Mr Ponsonby

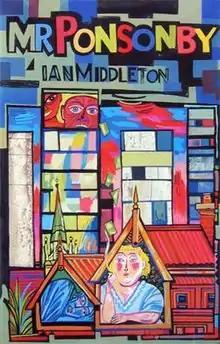

Mr Ponsonby is the fourth novel from noted New Zealand author Ian Middleton, and is described as "his eulogy to a gentrifying Ponsonby". He had an intimate connection with Ponsonby (a suburb in Auckland, New Zealand), where the book is set, beginning in 1942 and returning to live there in later life. It is the story of a man driven by greed, willing to destroy the character and nature of a lively, spirited community for the sake of a dollar. Mr Ponsonby "vividly recreates the atmosphere and characters of an Auckland suburb threatened by reconstruction" and the clash between the proponents of progress, development and gentrification and the inhabitants of an established community with its own unique character.